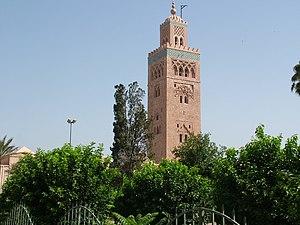
Habité dès la préhistoire par des populations berbères, le Maroc et son territoire ont connu des peuplements phéniciens, carthaginois, romains, vandales, byzantins et arabes. C'est en 788, lors de son exil qu'Idris Iᵉʳ, fuyant les persécutions du califat des Abbassides, a donné naissance à un État dans le Maghreb al-Aqsa. Depuis, le Maroc a toujours gardé, si ce n'est une indépendance absolue, du moins une très forte autonomie.
La mosquée Koutoubia est un édifice religieux construit en XIIᵉ siècle par le calife Abd al-Moumin ibn Ali al-Koumi à Marrakech au Maroc. Son architecture et son décor ascétique reflètent l'art des Almohades.
Les Almoravides sont une dynastie berbère sanhajienne, qui constitue du XIᵉ siècle au XIIᵉ siècle une confédération de tribus puis un empire englobant le Maroc, la Mauritanie, l'Ouest de Algérie ainsi qu'une partie de la péninsule Ibérique et du Mali.
Une mosquée est un lieu de culte où se rassemblent les musulmans pour les prières communes.